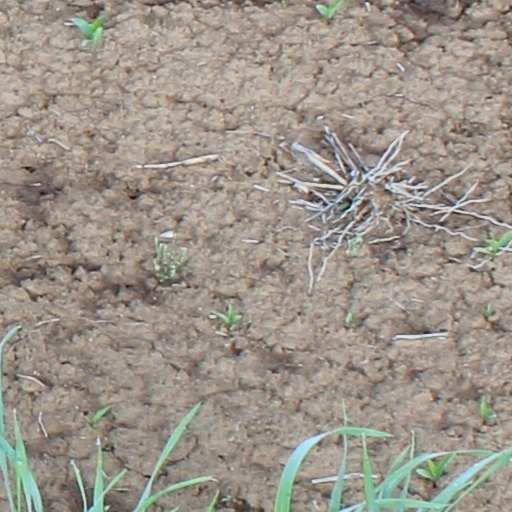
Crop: wheat